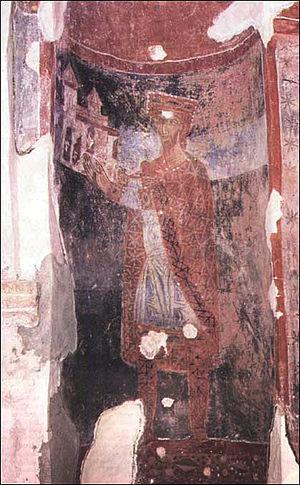
La Dioclée était un État médiéval sud-slave situé sur des terres incluant les territoires de la rivière Zeta, du lac de Shkodër et des bouches de Kotor. Il était frontalier avec la Travonie à Kotor. La Dioclée fut, d'abord, une partie semi-indépendante de la Grande Principauté de Rascie, qui fut un vassal de l'Empire byzantin et plus tard directement mis sous la suzeraineté byzantine jusqu'à ce qu'elle gagne son indépendance au milieu du XIᵉ siècle, gouvernée par la Maison serbe des Vojislavljević. Dioclée fut incorporé dans un état serbe unifié dans lequel il resta jusqu'à la chute de l'empereur Stefan Uroš IV Dušan, devenant alors l'État de Zeta sous l'inpulsion du souverain serbe Balša I.
Mihailo I Vojislavljević, en serbe cyrillique, Михаило Војислављевић de la Maison des Vojislavljević était un souverain slave de la Dioclée, son Grand Prince de 1046 à 1077 et son Roi de 1077 à 1081.